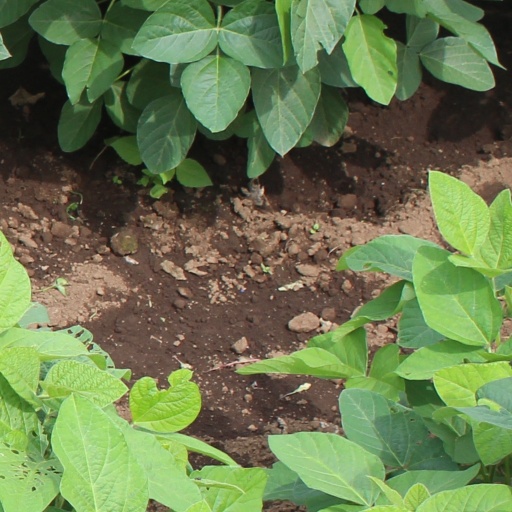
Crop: soybean